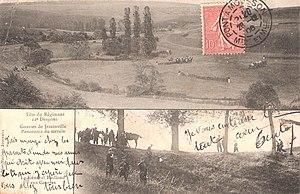
Carte postale ancienne de Jezainville (Meurthe-et-Moselle
L'Esch est une rivière française du Grand Est qui coule dans les départements de la Meuse et de Meurthe-et-Moselle. C'est un affluent de la Moselle en rive gauche.
Jézainville est une commune française située dans le département de Meurthe-et-Moselle en région Grand Est. Les habitants s'appellent les Jézainvillois et Jézainvilloises.